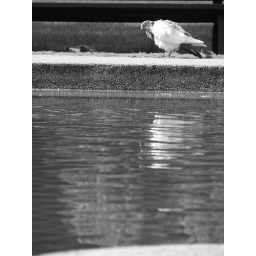
There was one white pigeon preening by the pool.